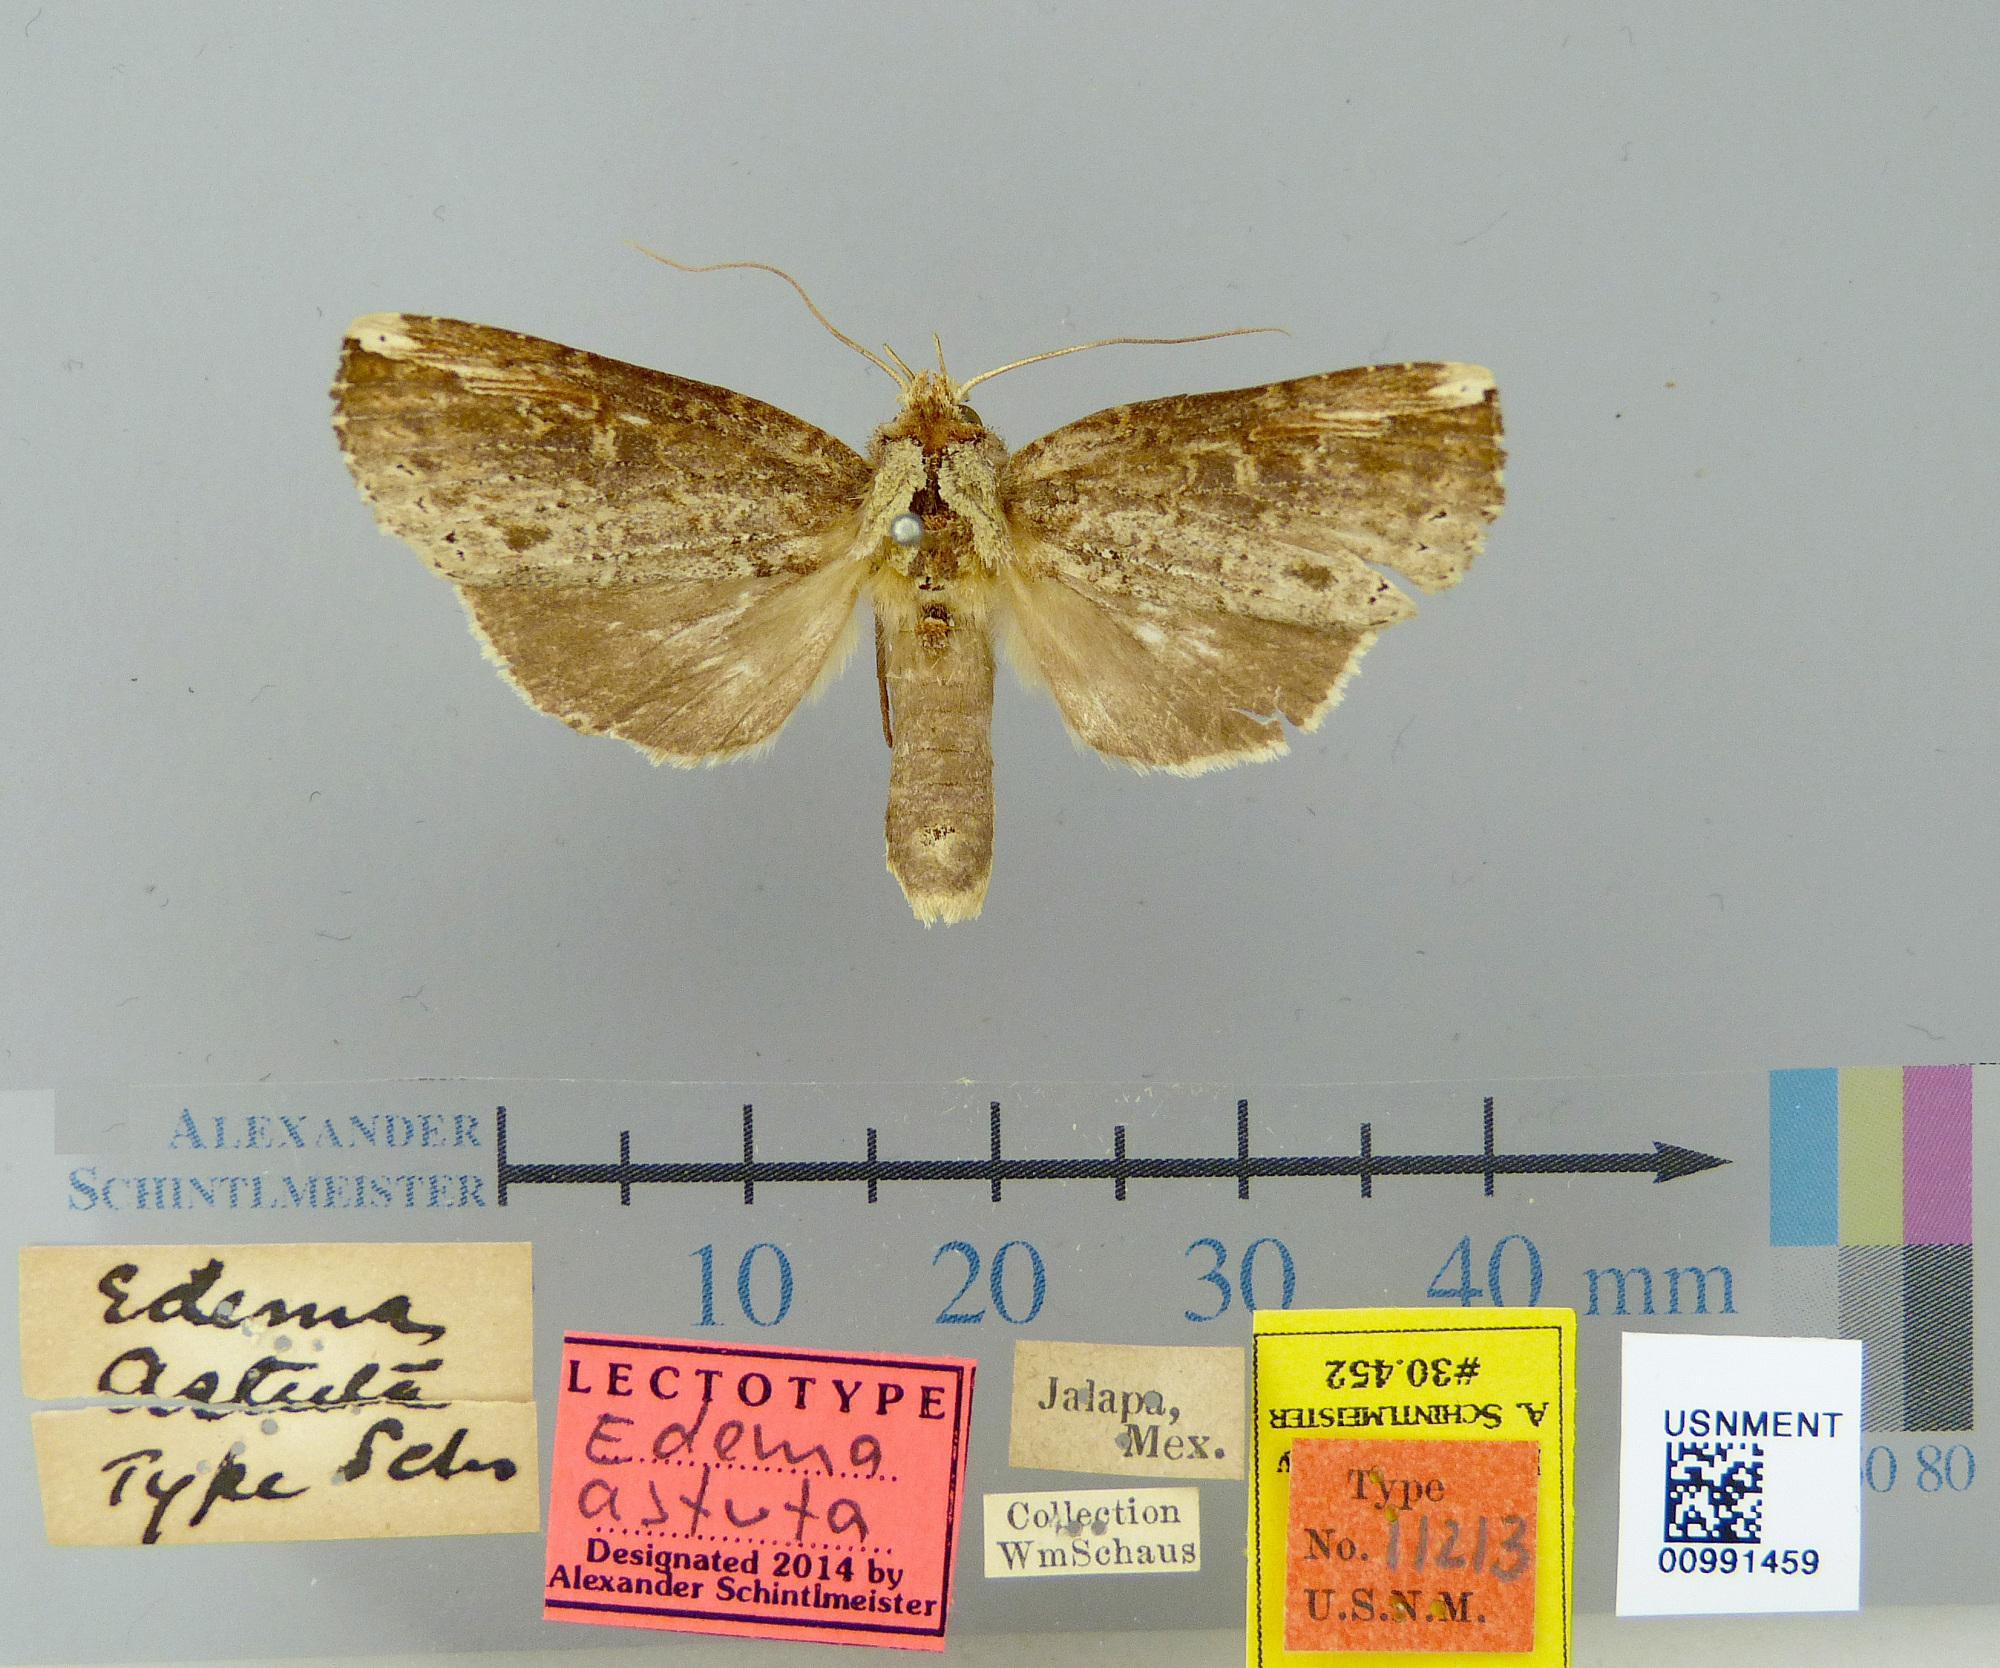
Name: Edema astuta
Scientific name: Edema astuta Schaus, 1894
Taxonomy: Animalia, Arthropoda, Insecta, Lepidoptera, Notodontidae
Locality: Jalapa, Veracruz-Llave, Mexico
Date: [Not Stated]